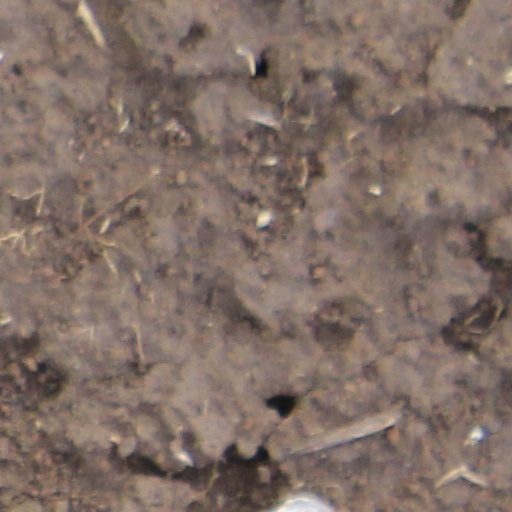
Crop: wheat